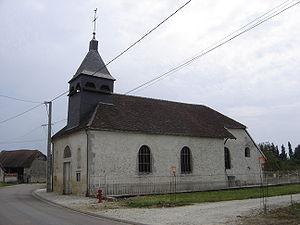
église de Maison-des-Champs - Aube - France
Maison-des-Champs est une commune française, située dans le département de l'Aube en région Grand Est.